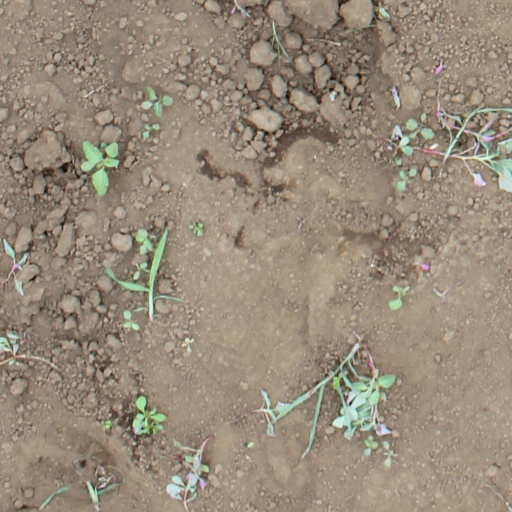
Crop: soybean